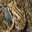
Label: frog